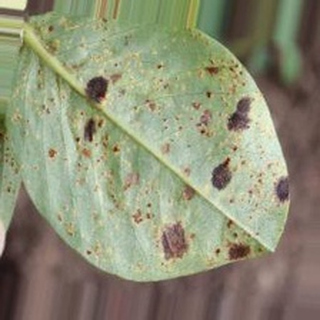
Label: groundnut_rust